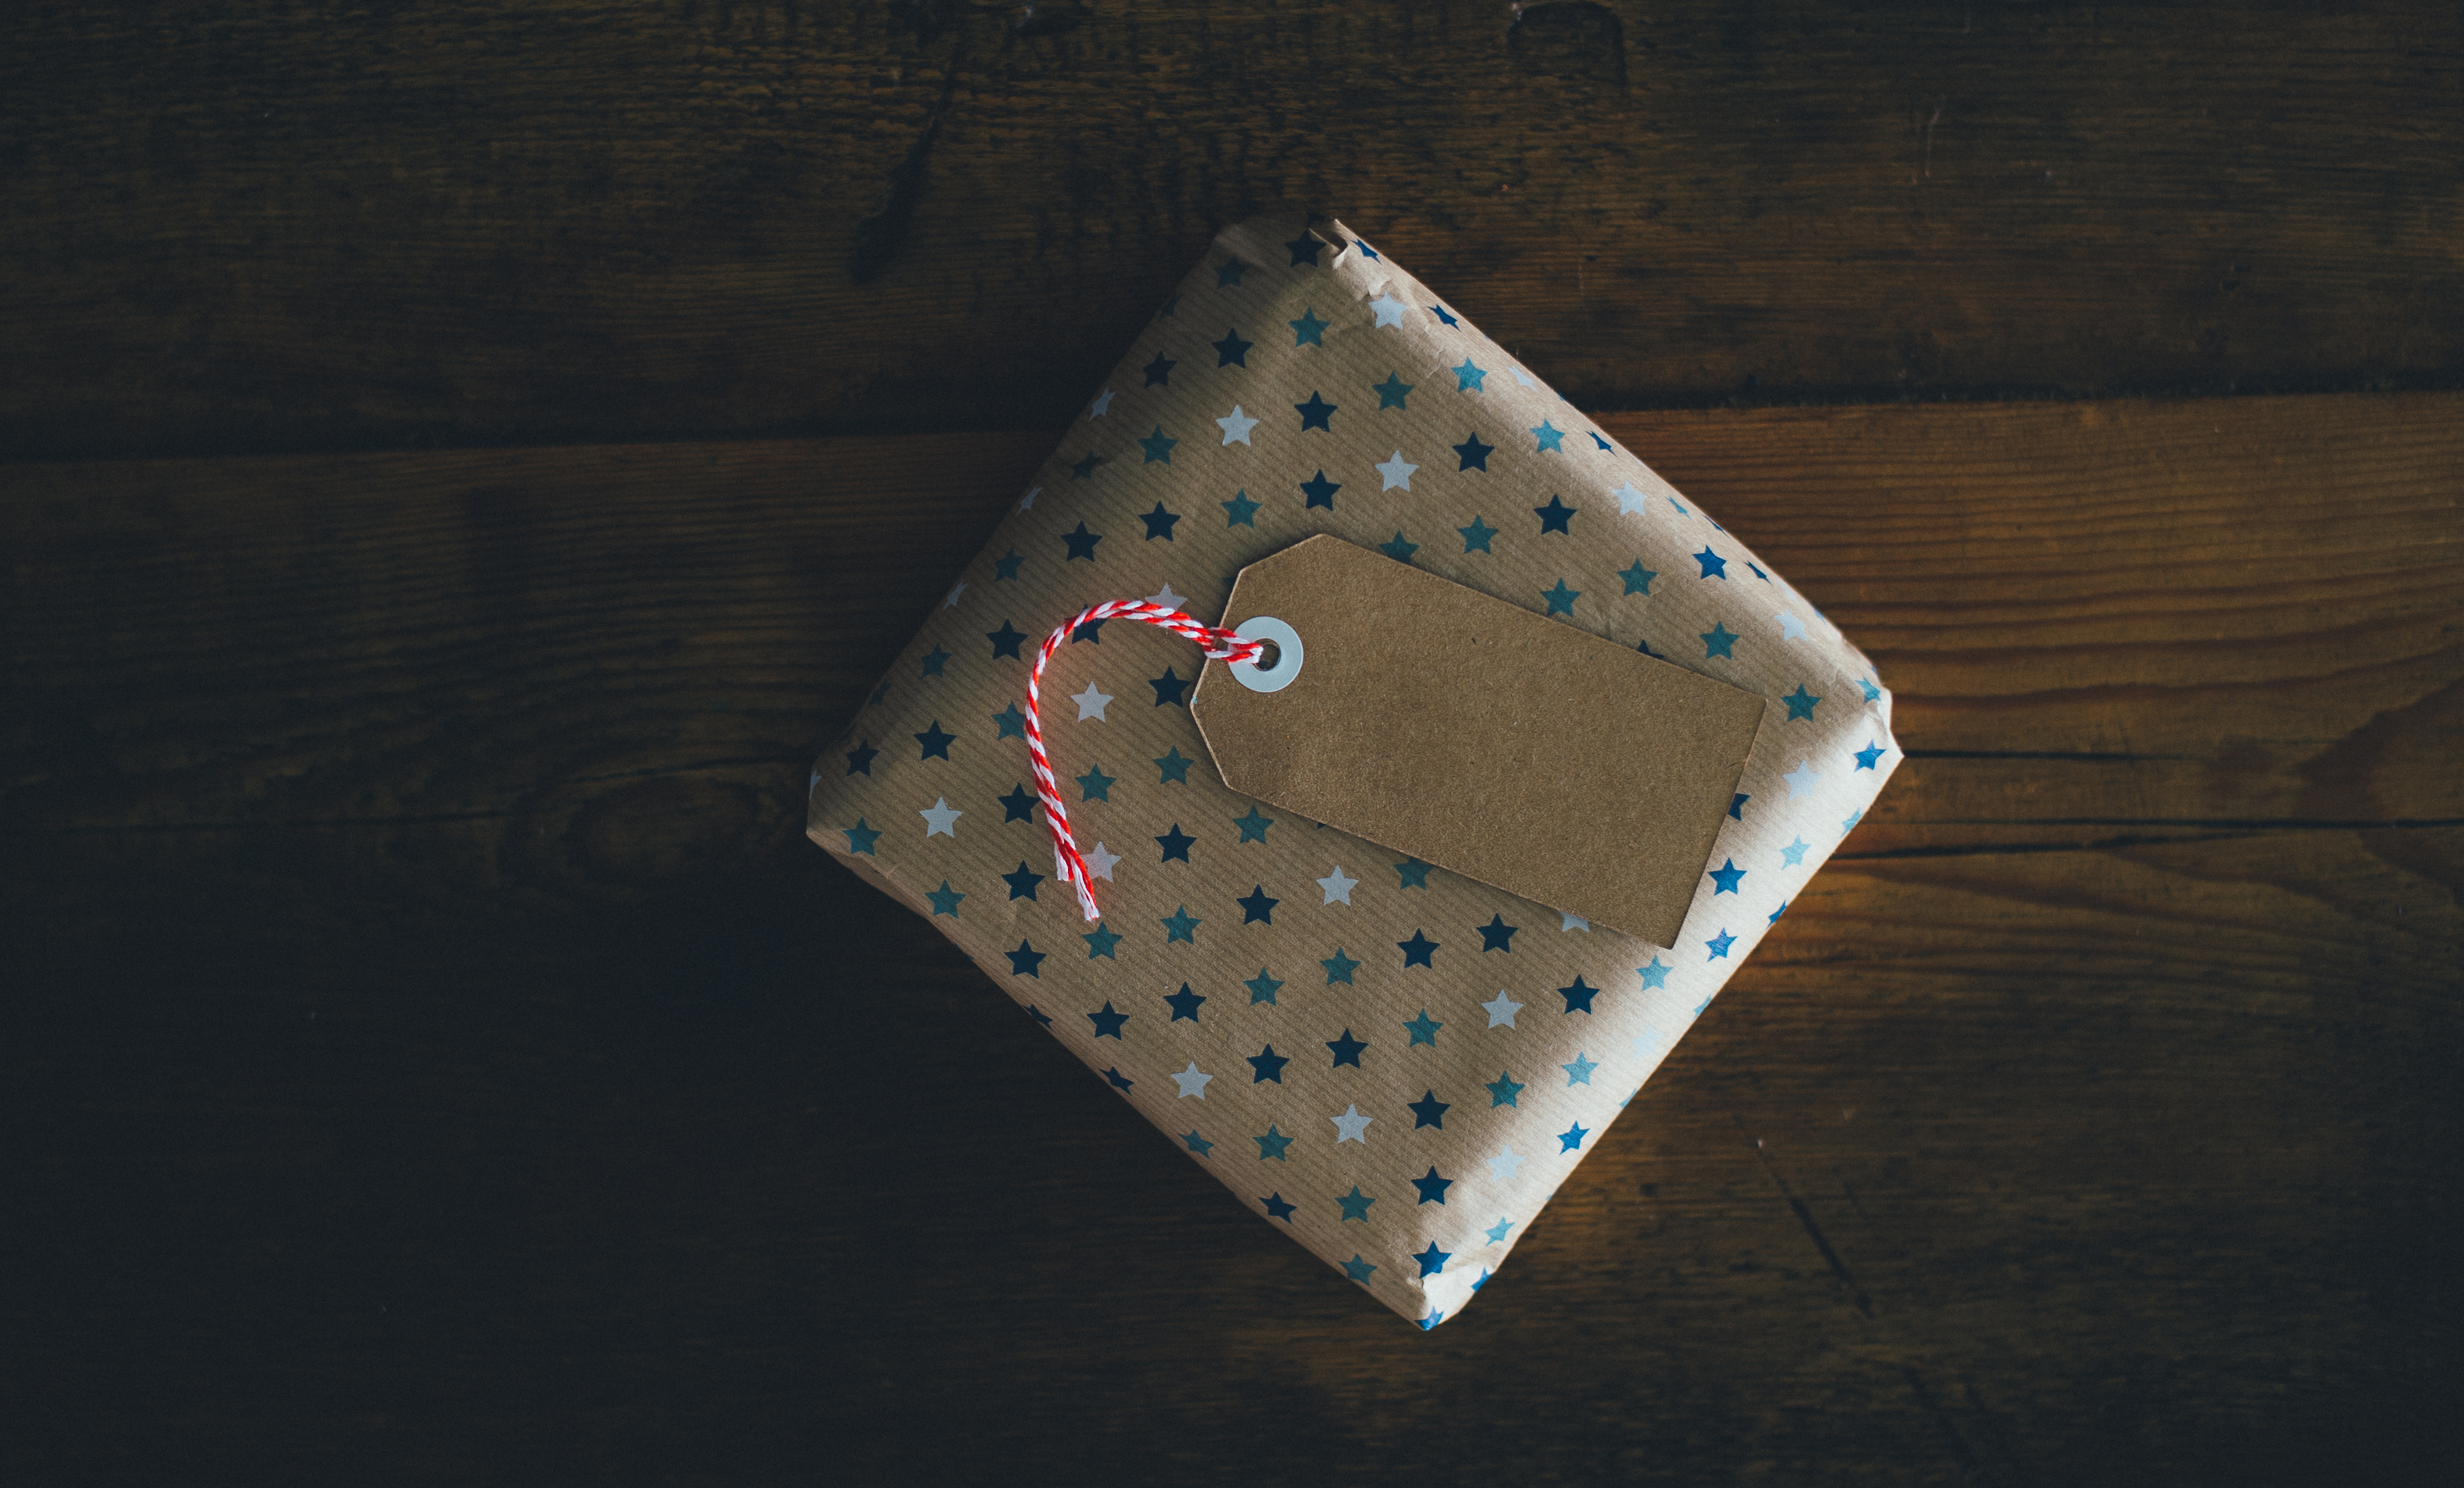
wood, gift, pattern, red, color, blue, paper, present, card, art, design, shape, gift wrap